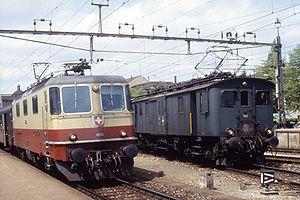
Le Cisalpin est un train de la catégorie Trans-Europ-Express qui relia de 1961 à 1984 les villes de Milan et de Paris.
Les Re 4/4ᴵᴵ sont des locomotives électriques des chemins de fer fédéraux suisses entrées en service en 1964. Il s'agit de la plus grande série de locomotives en Suisse, avec 276 exemplaires. Elles sont destinées au trafic voyageurs et marchandises. Équipées de la commande d'unité multiple VST, elles sont souvent attachées à des Re 6/6 pour le trafic de marchandises lourdes.